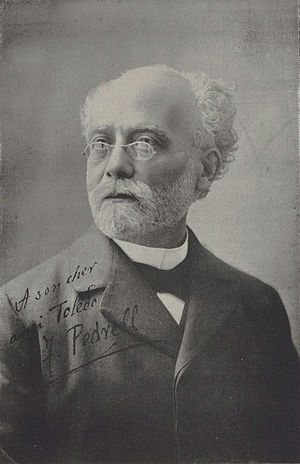
Felip Pedrell
Felip Pedrell var en spansk komponist og pædagog.